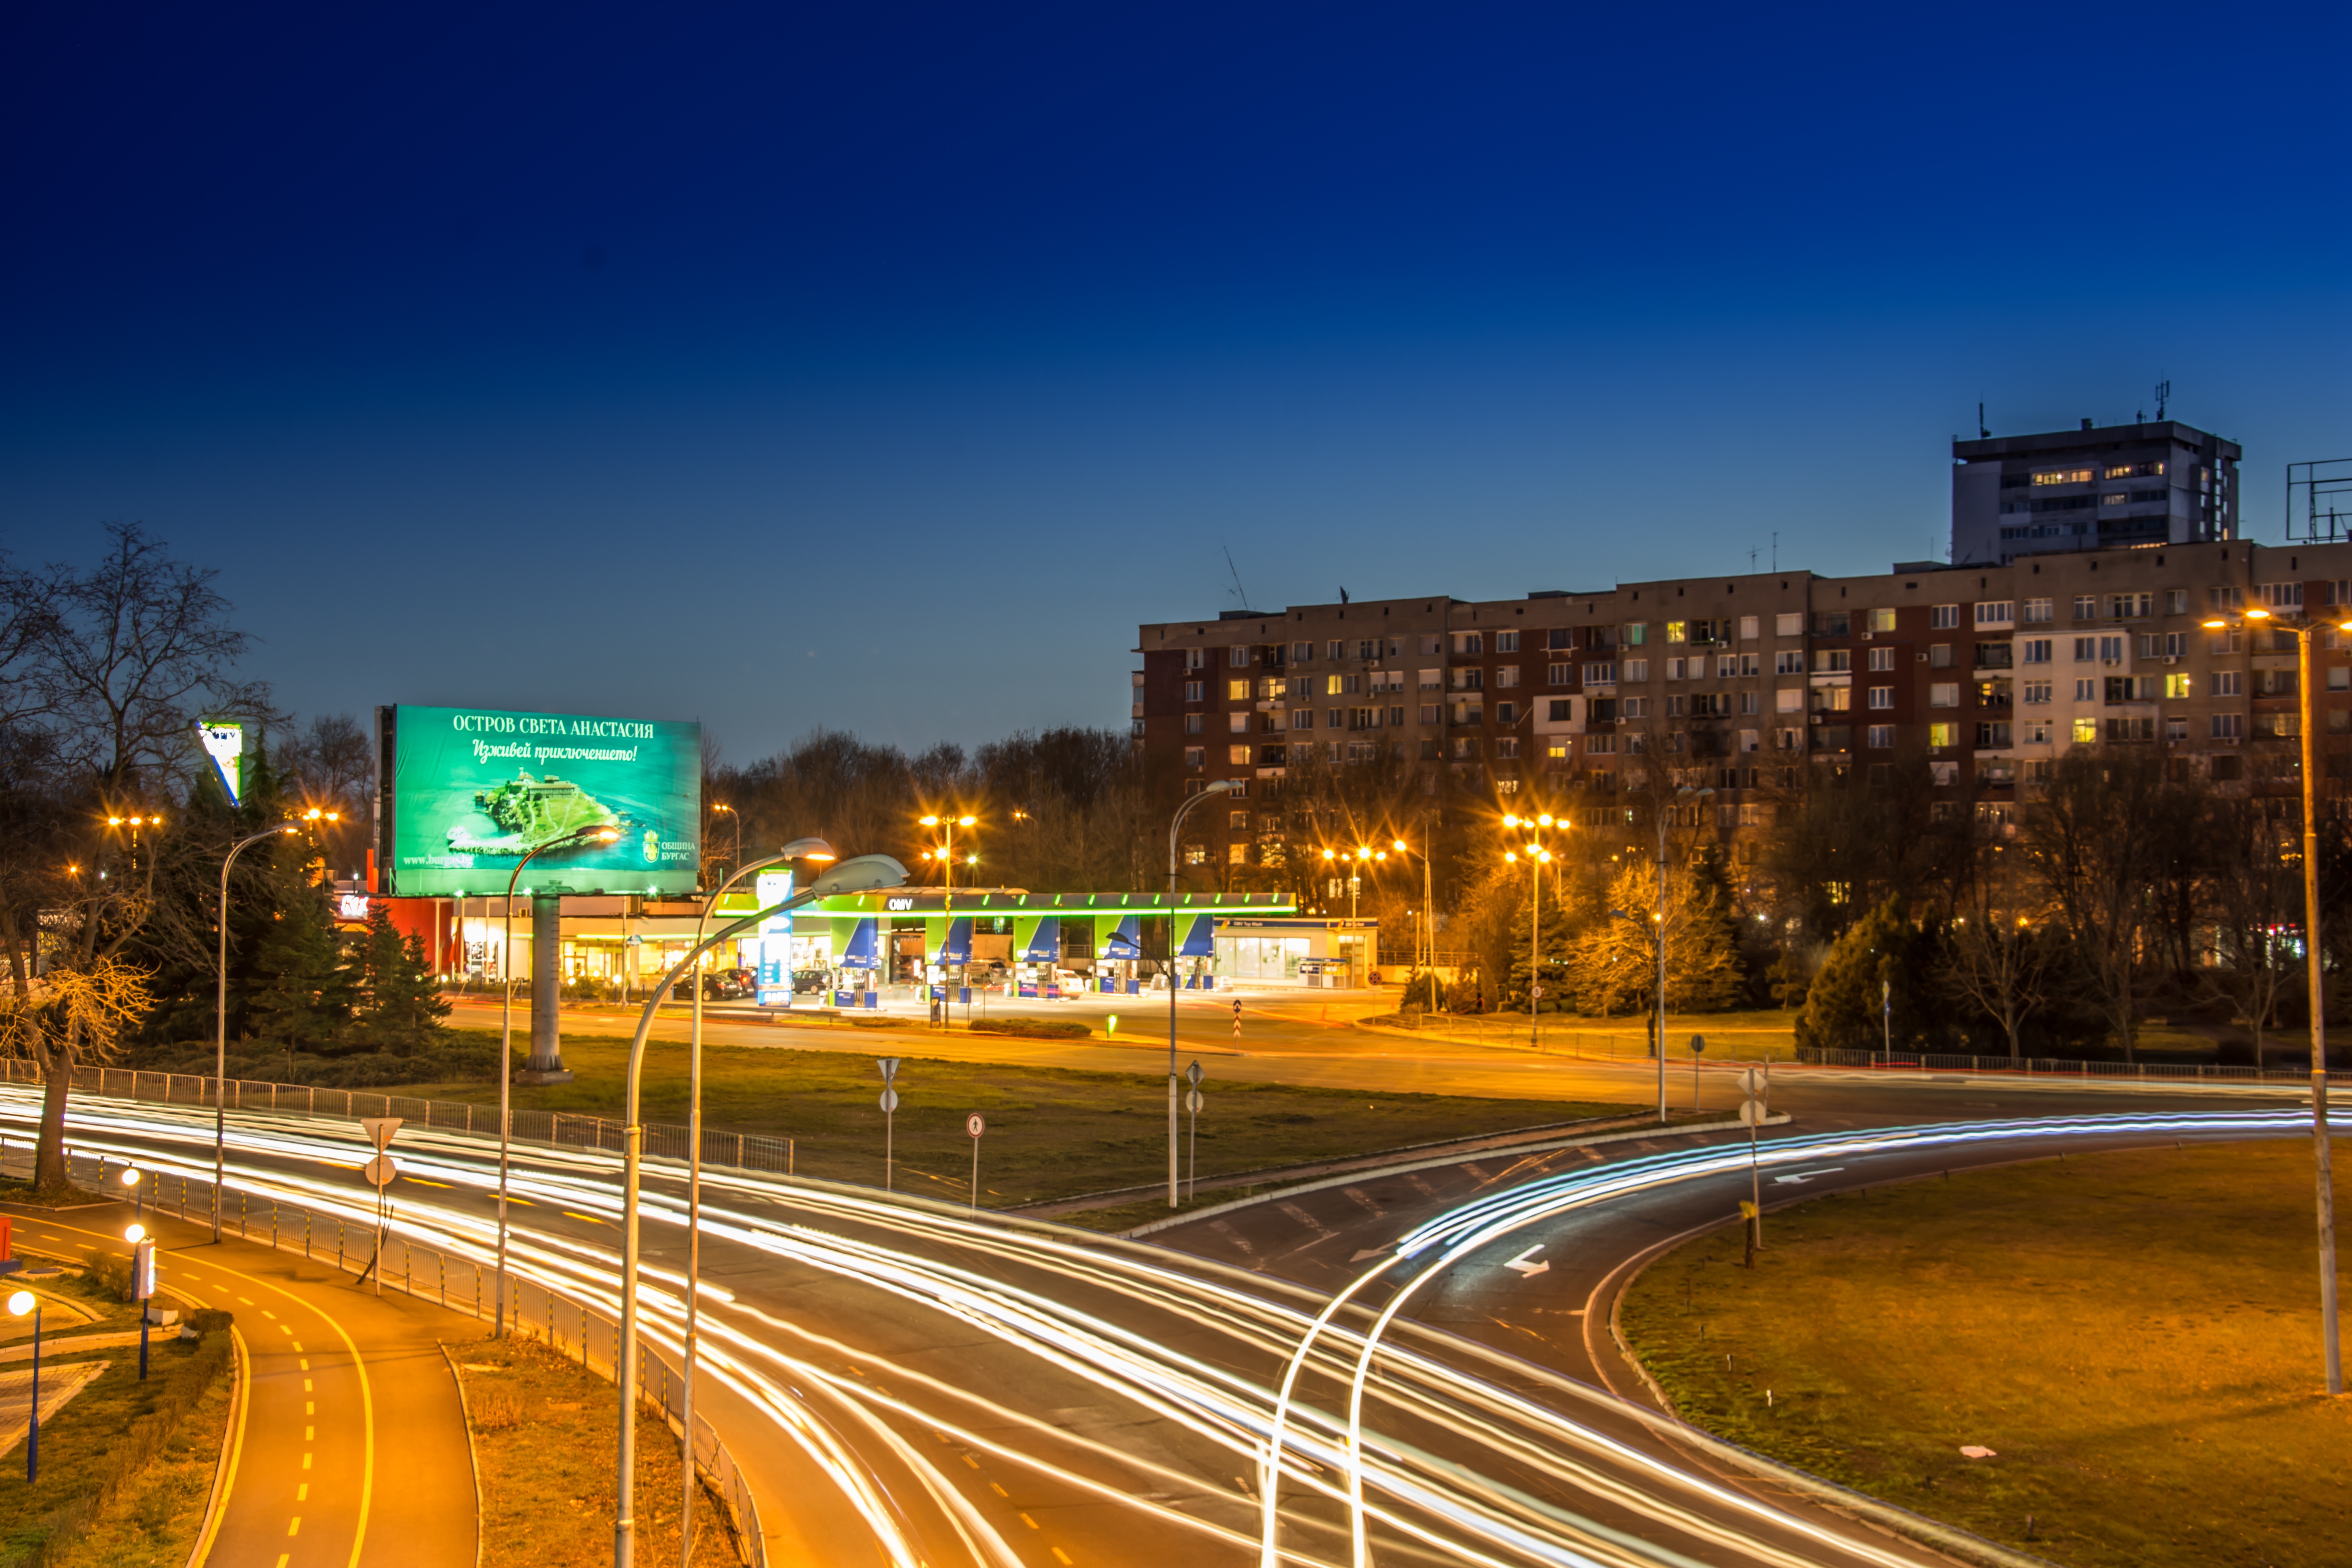
landscape, light, architecture, sky, sunset, road, skyline, traffic, street, night, morning, highway, building, city, urban, overpass, cityscape, downtown, travel, motion, dusk, transportation, evening, drive, business, lane, lighting, modern, infrastructure, junction, metropolis, bulgaria, burgas, urban area, residential area, human settlement, metropolitan area